Cox's Bazar

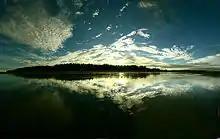
Panorama of Cox's Bazar in the early morning: clouds on a blue sky, still water and forest in the distance.

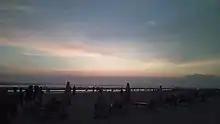
Cox's Bazar (Kolatoli Sea Beach) after sunset

The major economic activity in Cox's Bazar is tourism. A number of hotels, guest houses, and motels have been built in the city and coastal region, and many people are involved in the service industry. Oysters, snails, pearls and their ornaments are very popular with tourists and people are involved in the transportation business for tourists.